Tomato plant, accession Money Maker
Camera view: tilt-top (135 deg); turntable rotation: 60 degrees
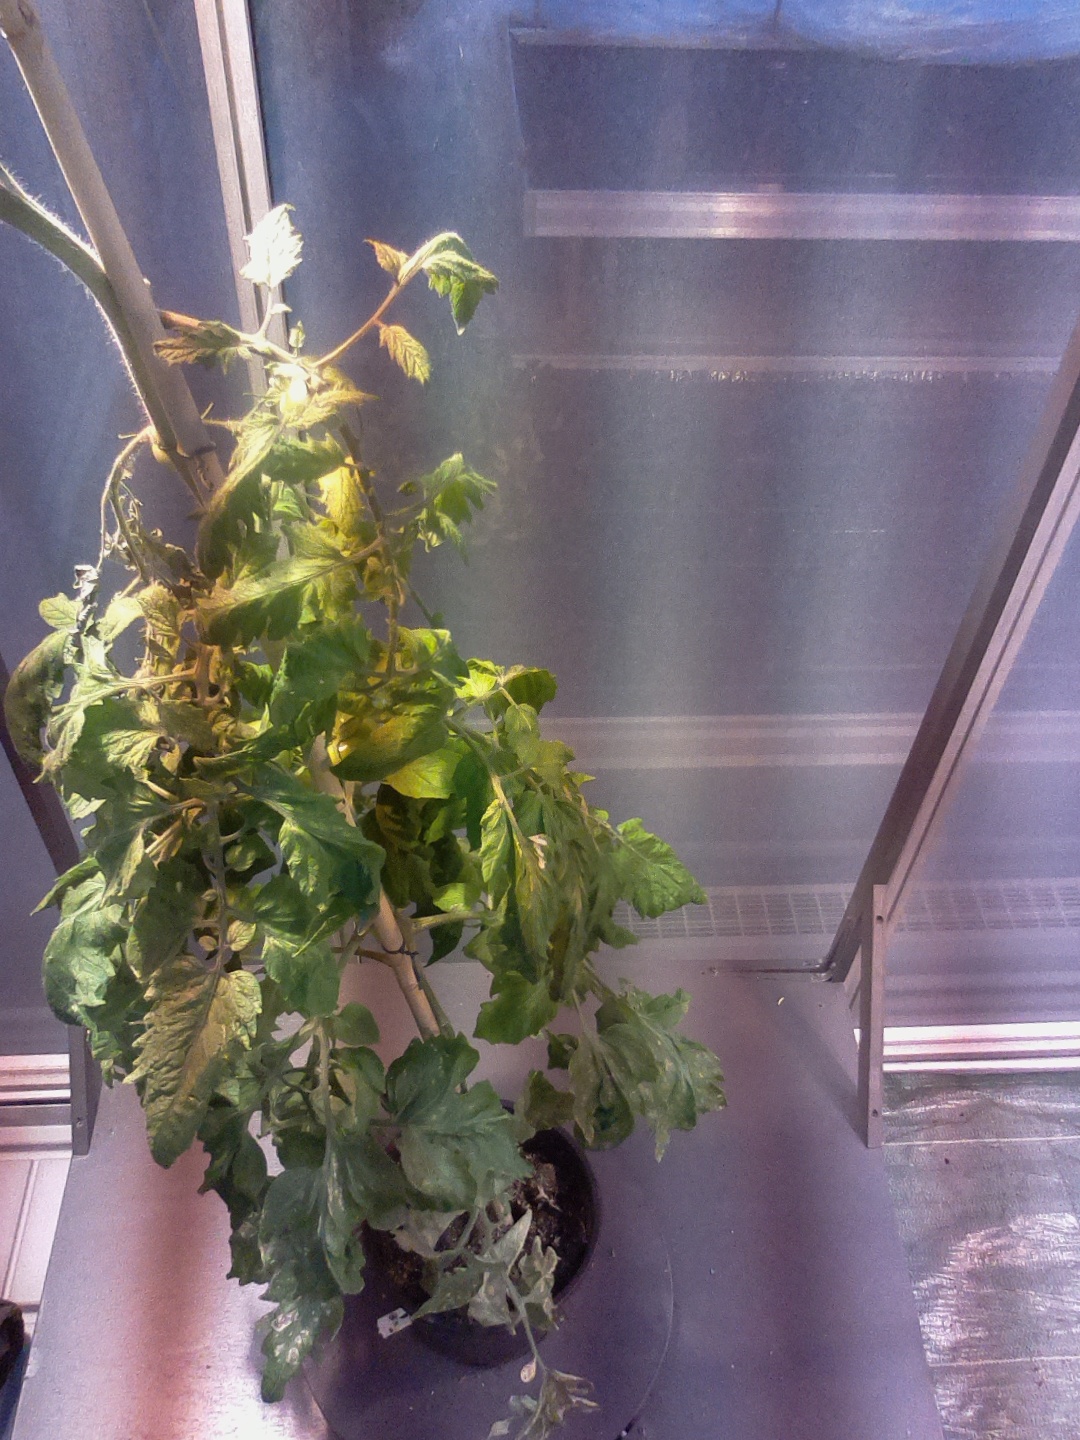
BBCH growth stage 76: 60%-70% of final fruit size